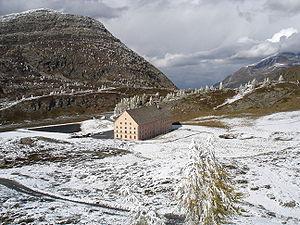
L'hospice du Simplon est un hospice appartenant à la congrégation du Grand-Saint-Bernard, situé en Suisse, sur le territoire de la commune de Simplon, au sommet du col homonyme.